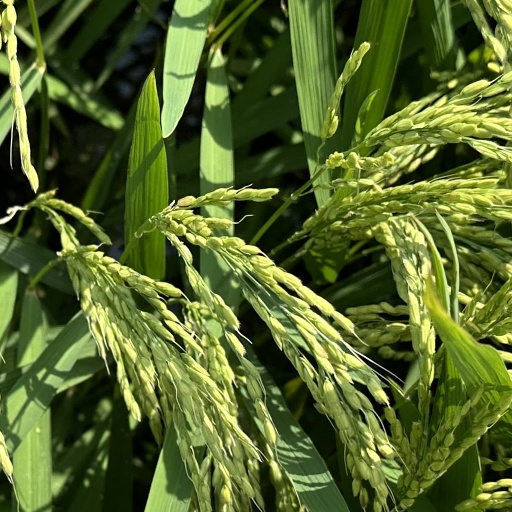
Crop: rice